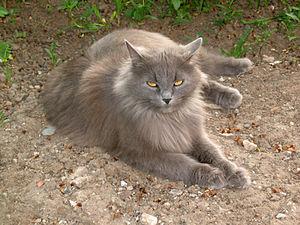
Le sibérien est une race de chat originaire de Russie. Ce chat de grande taille est caractérisé par sa robe à poils mi-longs et sa silhouette « en tonneau ».